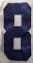
Number: 8